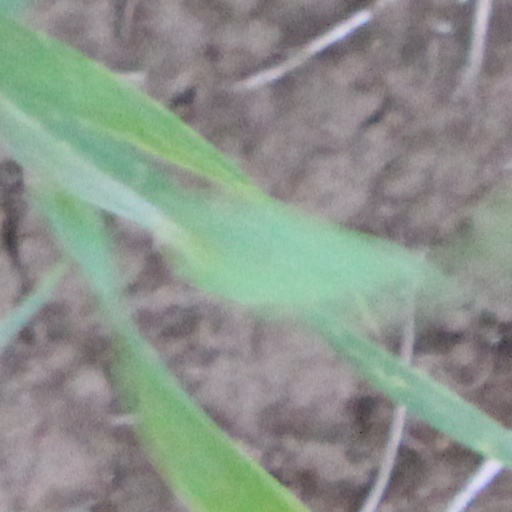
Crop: wheat